Thomas D. Milling

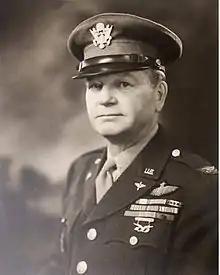
Thomas DeWitt Milling as a colonel

Thomas DeWitt Milling (July 31, 1887 – November 26, 1960) was a pioneer of military aviation and a brigadier general in the U.S. Army Air Corps. He was the first rated pilot in the history of the United States Air Force.